Dicky Owen

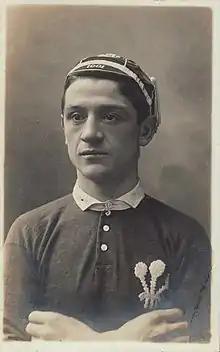
Owen in Welsh jersey (1905)

Dicky Owen (17 November 1876 - 27 February 1932) was a Welsh international scrum-half who played club rugby for Swansea RFC Owen is seen as one of the greatest Welsh scrum-halves and won 35 caps for Wales between 1901 and 1912, a record that was unbeaten until 1955 when Ken Jones surpassed him.